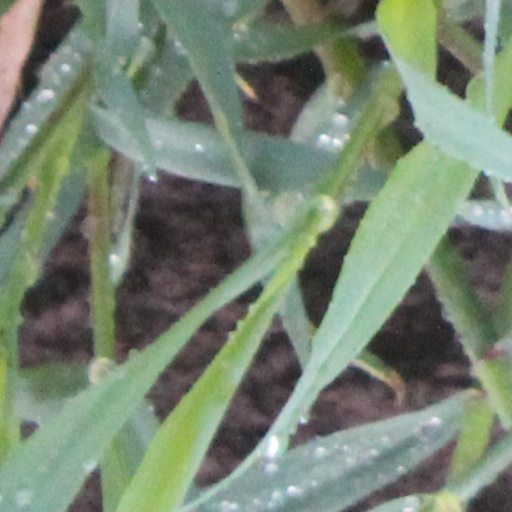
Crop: wheat